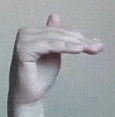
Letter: khaa